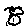
Label: 8